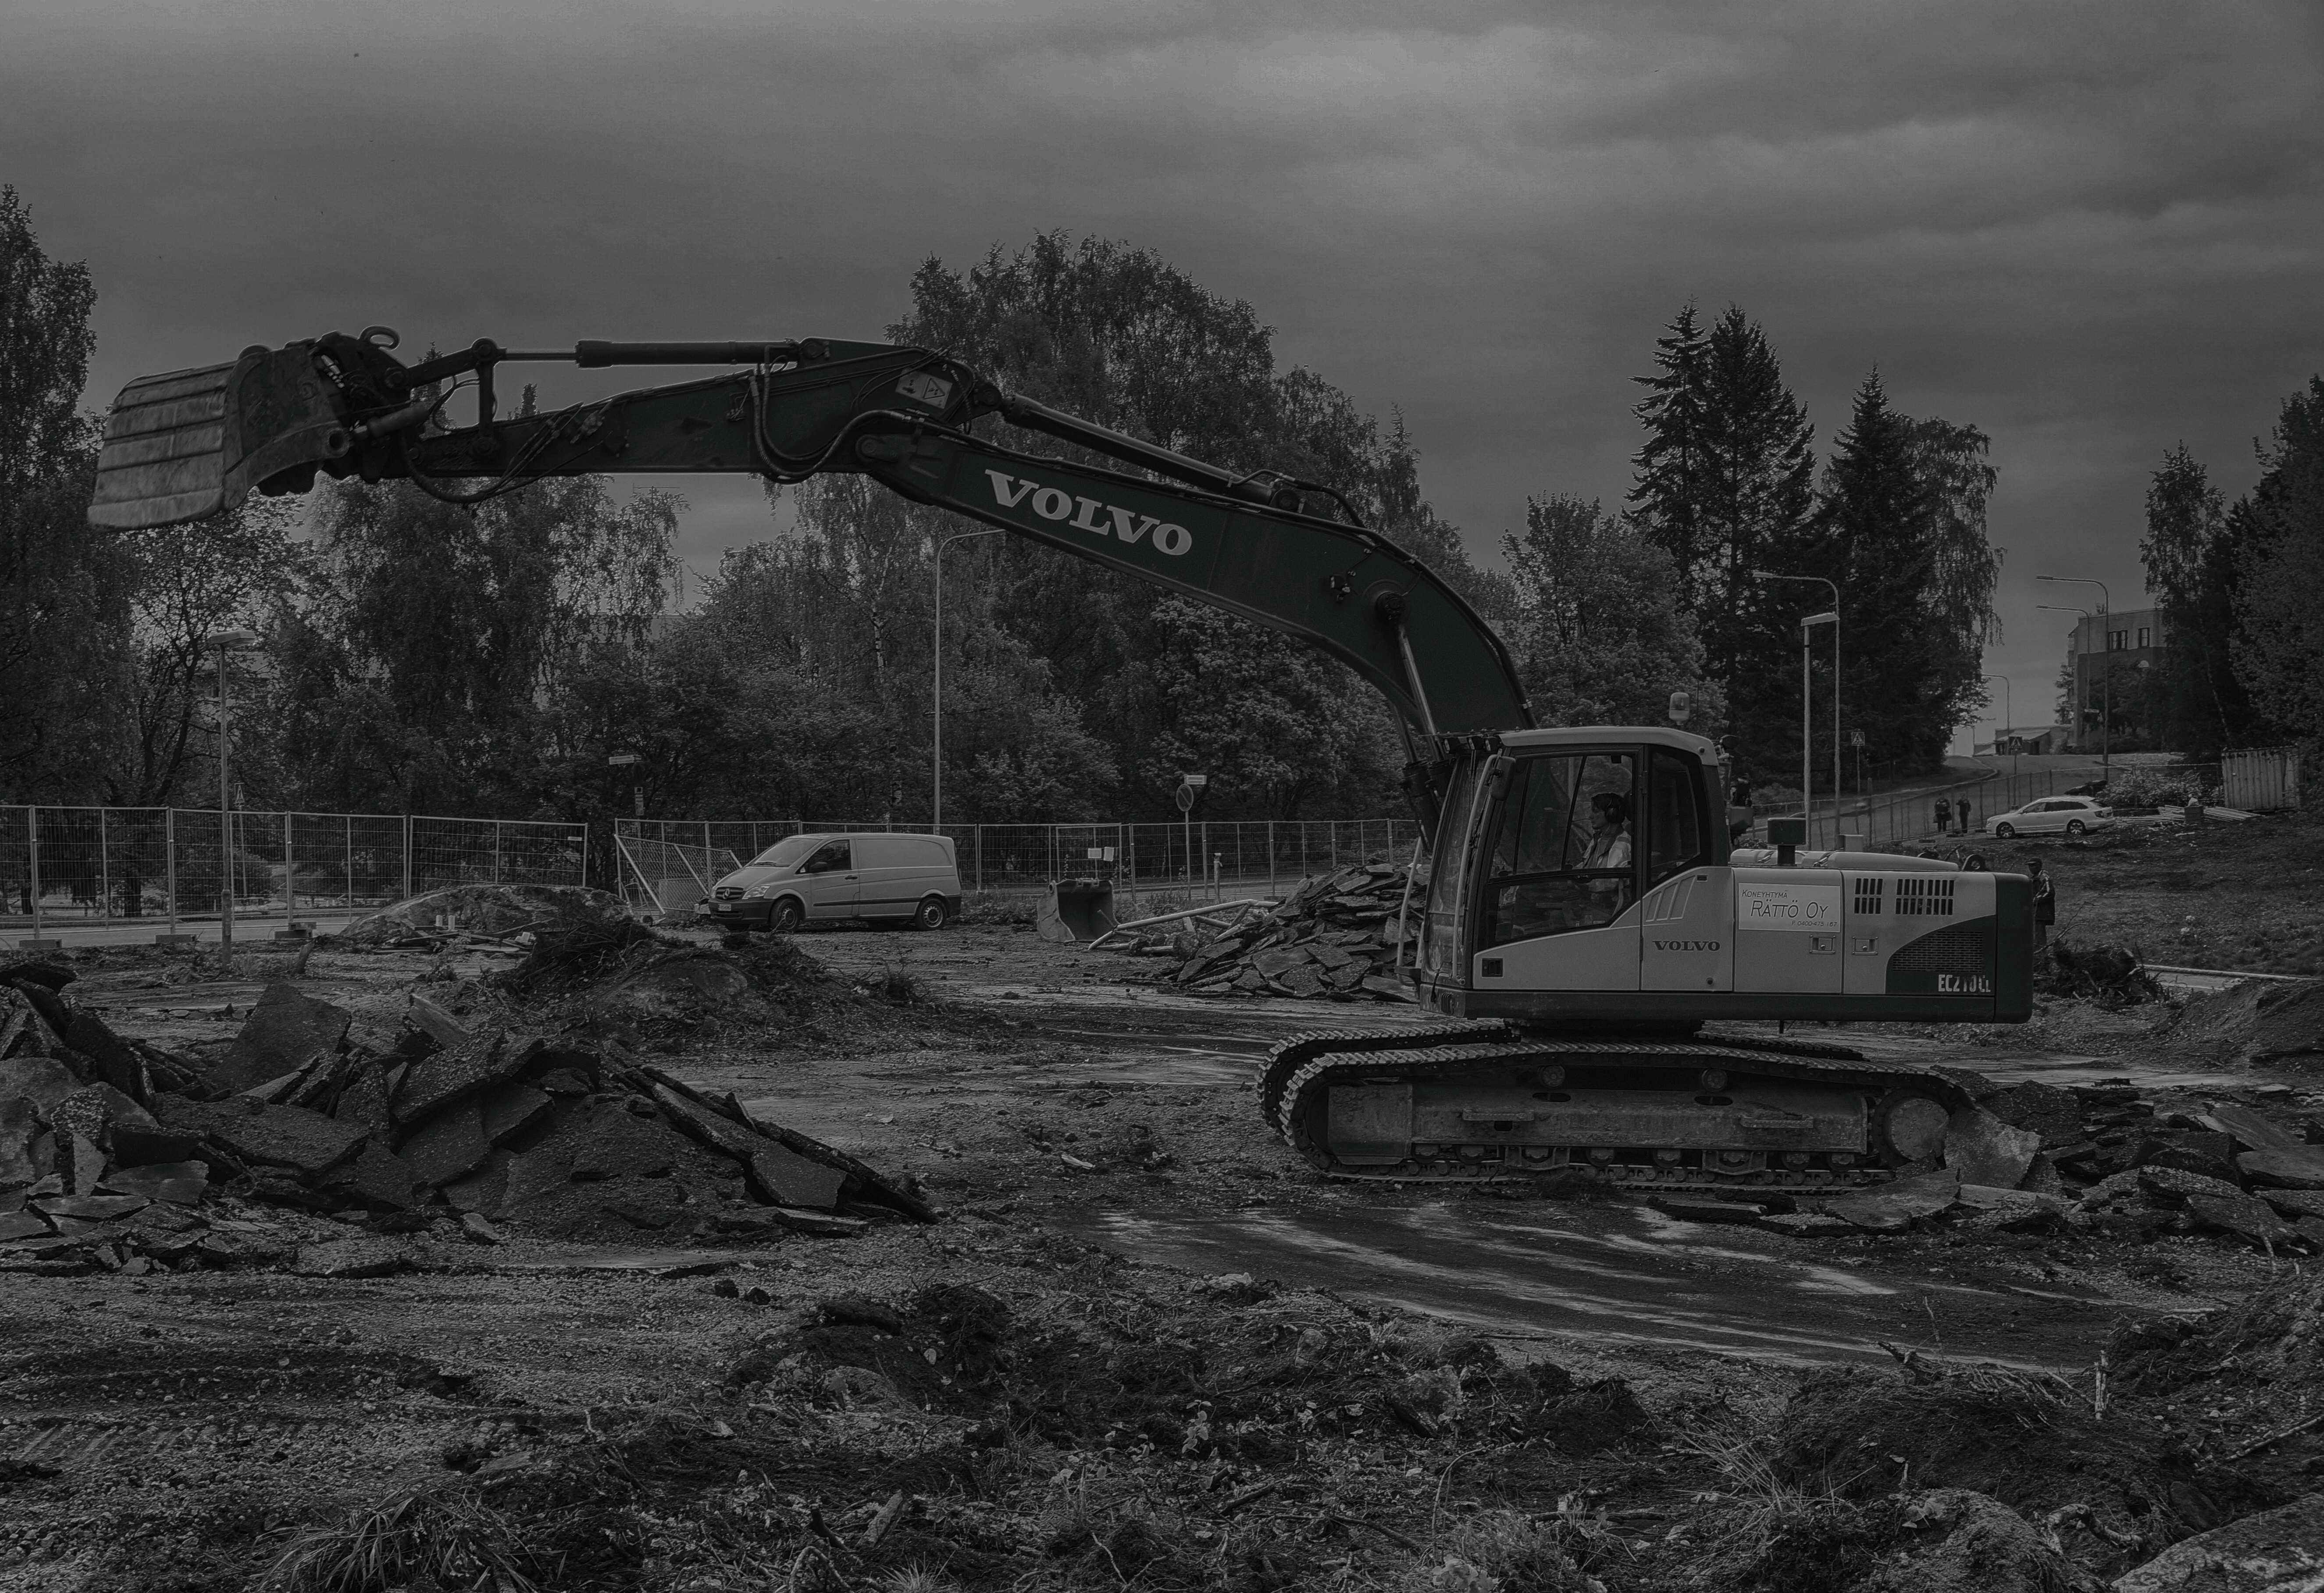
tree, snow, black and white, track, white, photography, transport, black, monochrome, ruins, finland, helsinki, excavator, volvo, pihlajamki, monochrome photography